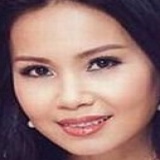
ca sĩ Cẩm Ly